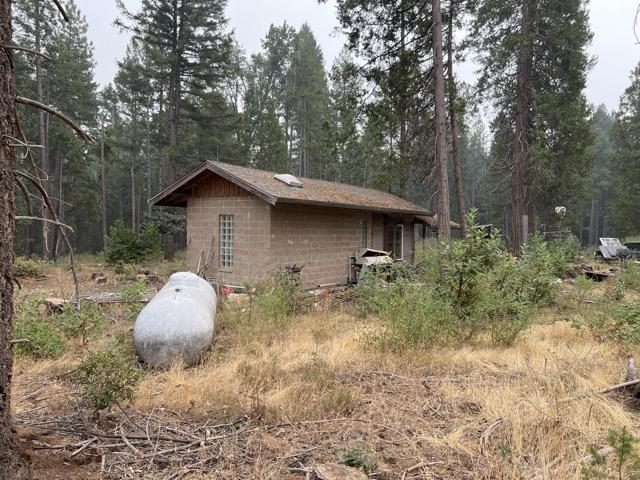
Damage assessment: no_damage